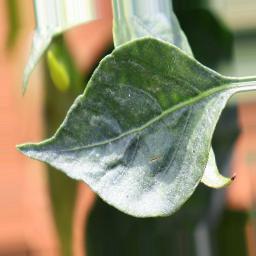
Label: healthy